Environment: real
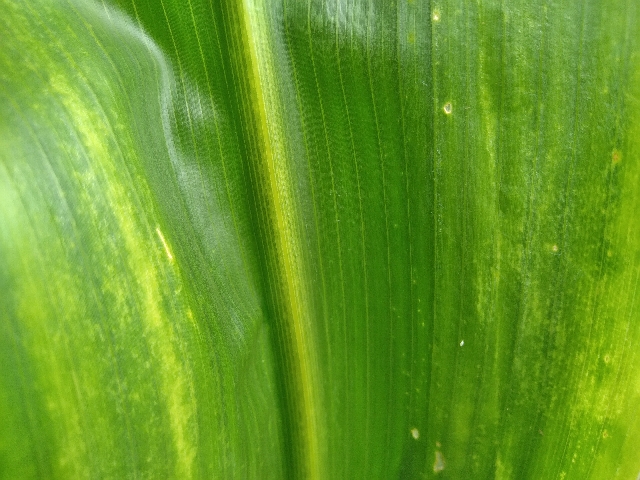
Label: lethal_necrosis